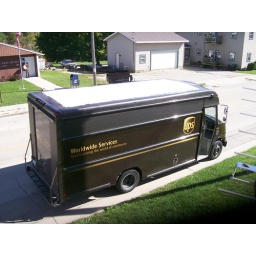
UPS package car parked in front of my place. Driver at door of Post Office. Hmm...